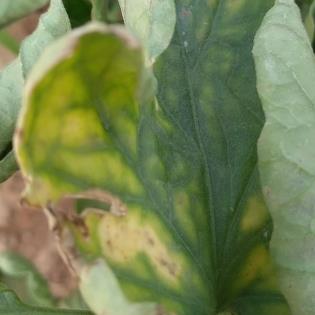
Crop: Tomato
Condition: virosis-d